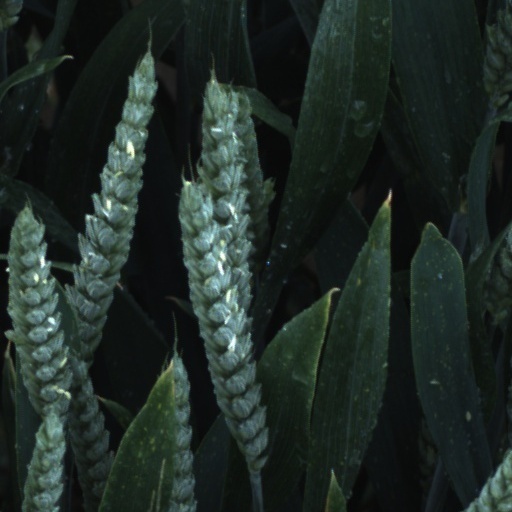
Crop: wheat